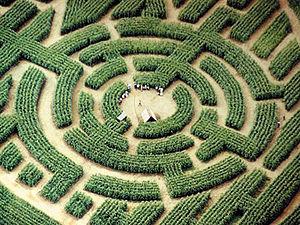
Le Labyrinthe de Barvaux (Durbuy, Belgique)
Un labyrinthe est un tracé sinueux, muni ou non d'embranchements, d'impasses et de fausses pistes, destiné à perdre ou à ralentir celui qui cherche à s'y déplacer.
La province de Luxembourg est une province belge de la Région wallonne située à l'extrême sud du pays et avoisinant le grand-duché de Luxembourg.
Le Labyrinthe est un parc à thème belge qui prend place chaque été dans un champ de maïs de onze hectares situé à Barvaux-sur-Ourthe en province de Luxembourg. Des comédiens animent cette attraction touristique qui propose chaque année une nouvelle thématique, un nouveau spectacle.